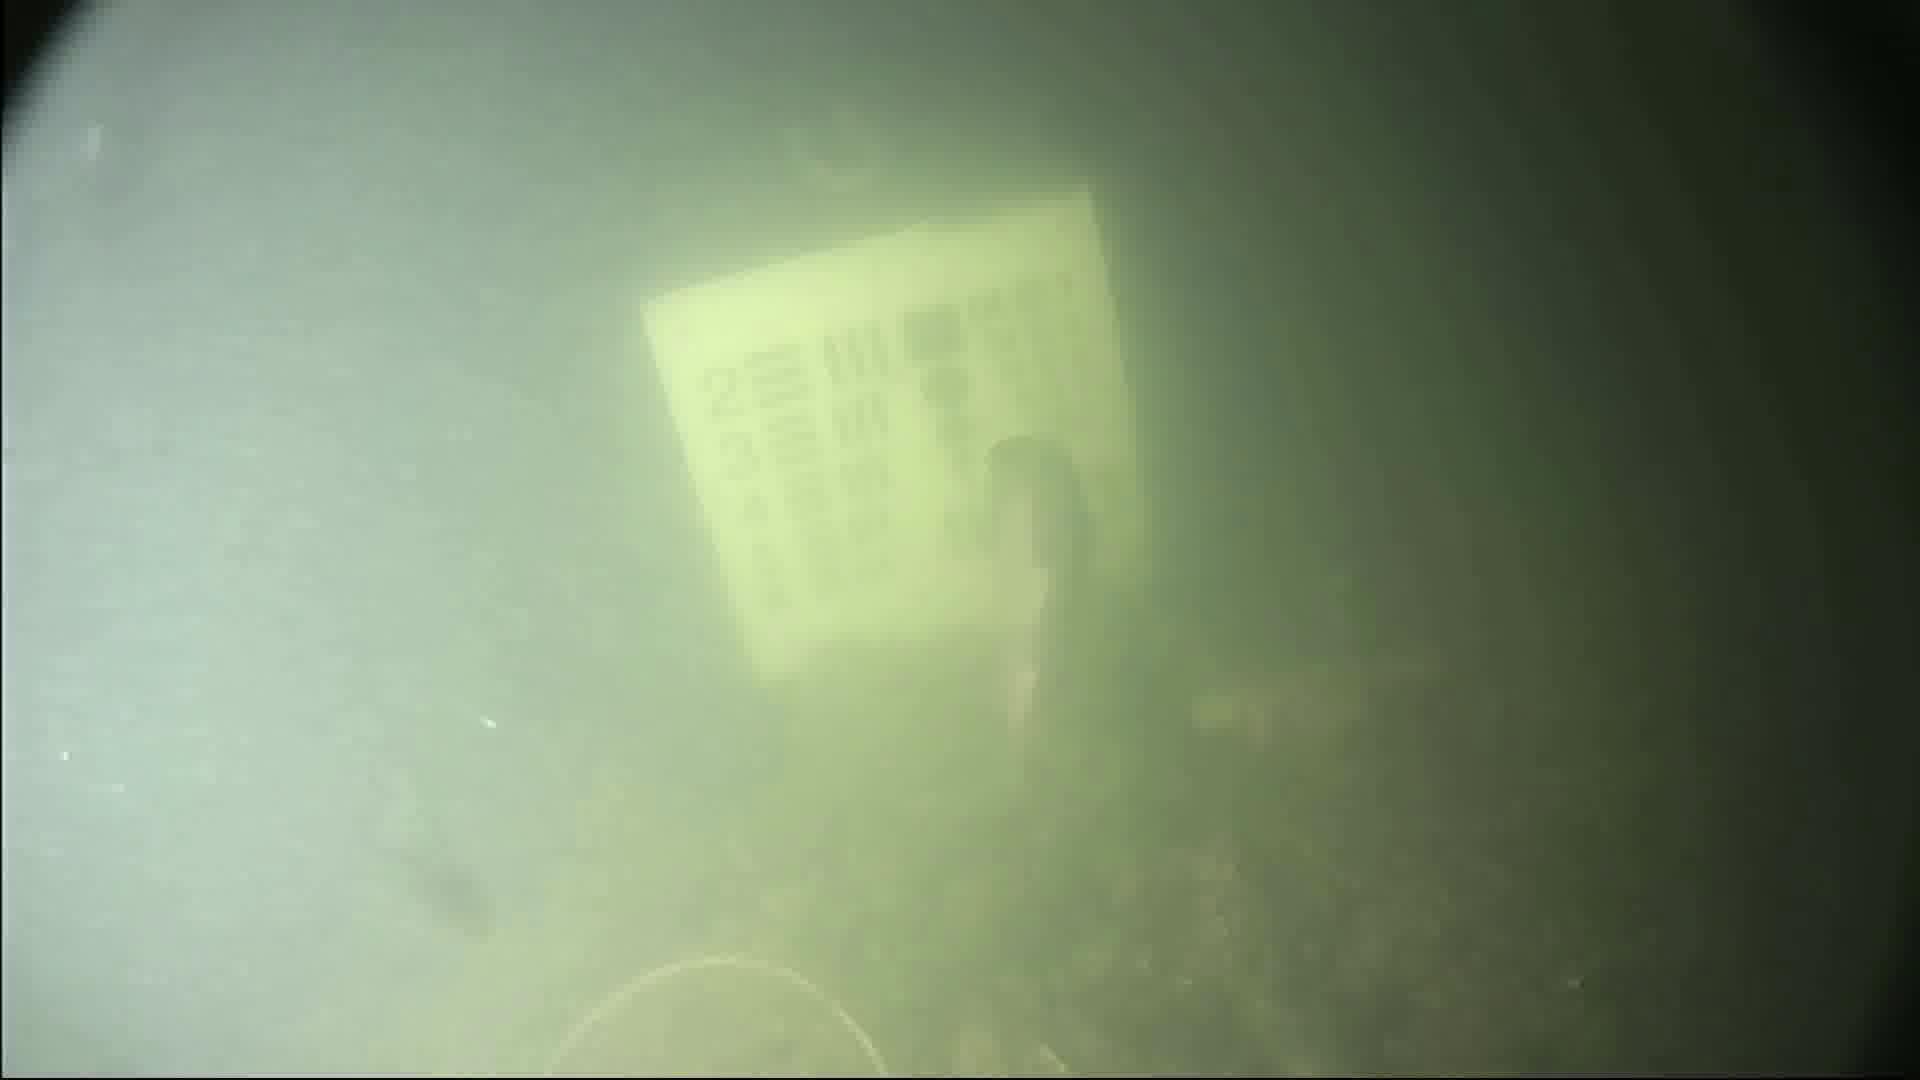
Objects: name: fish